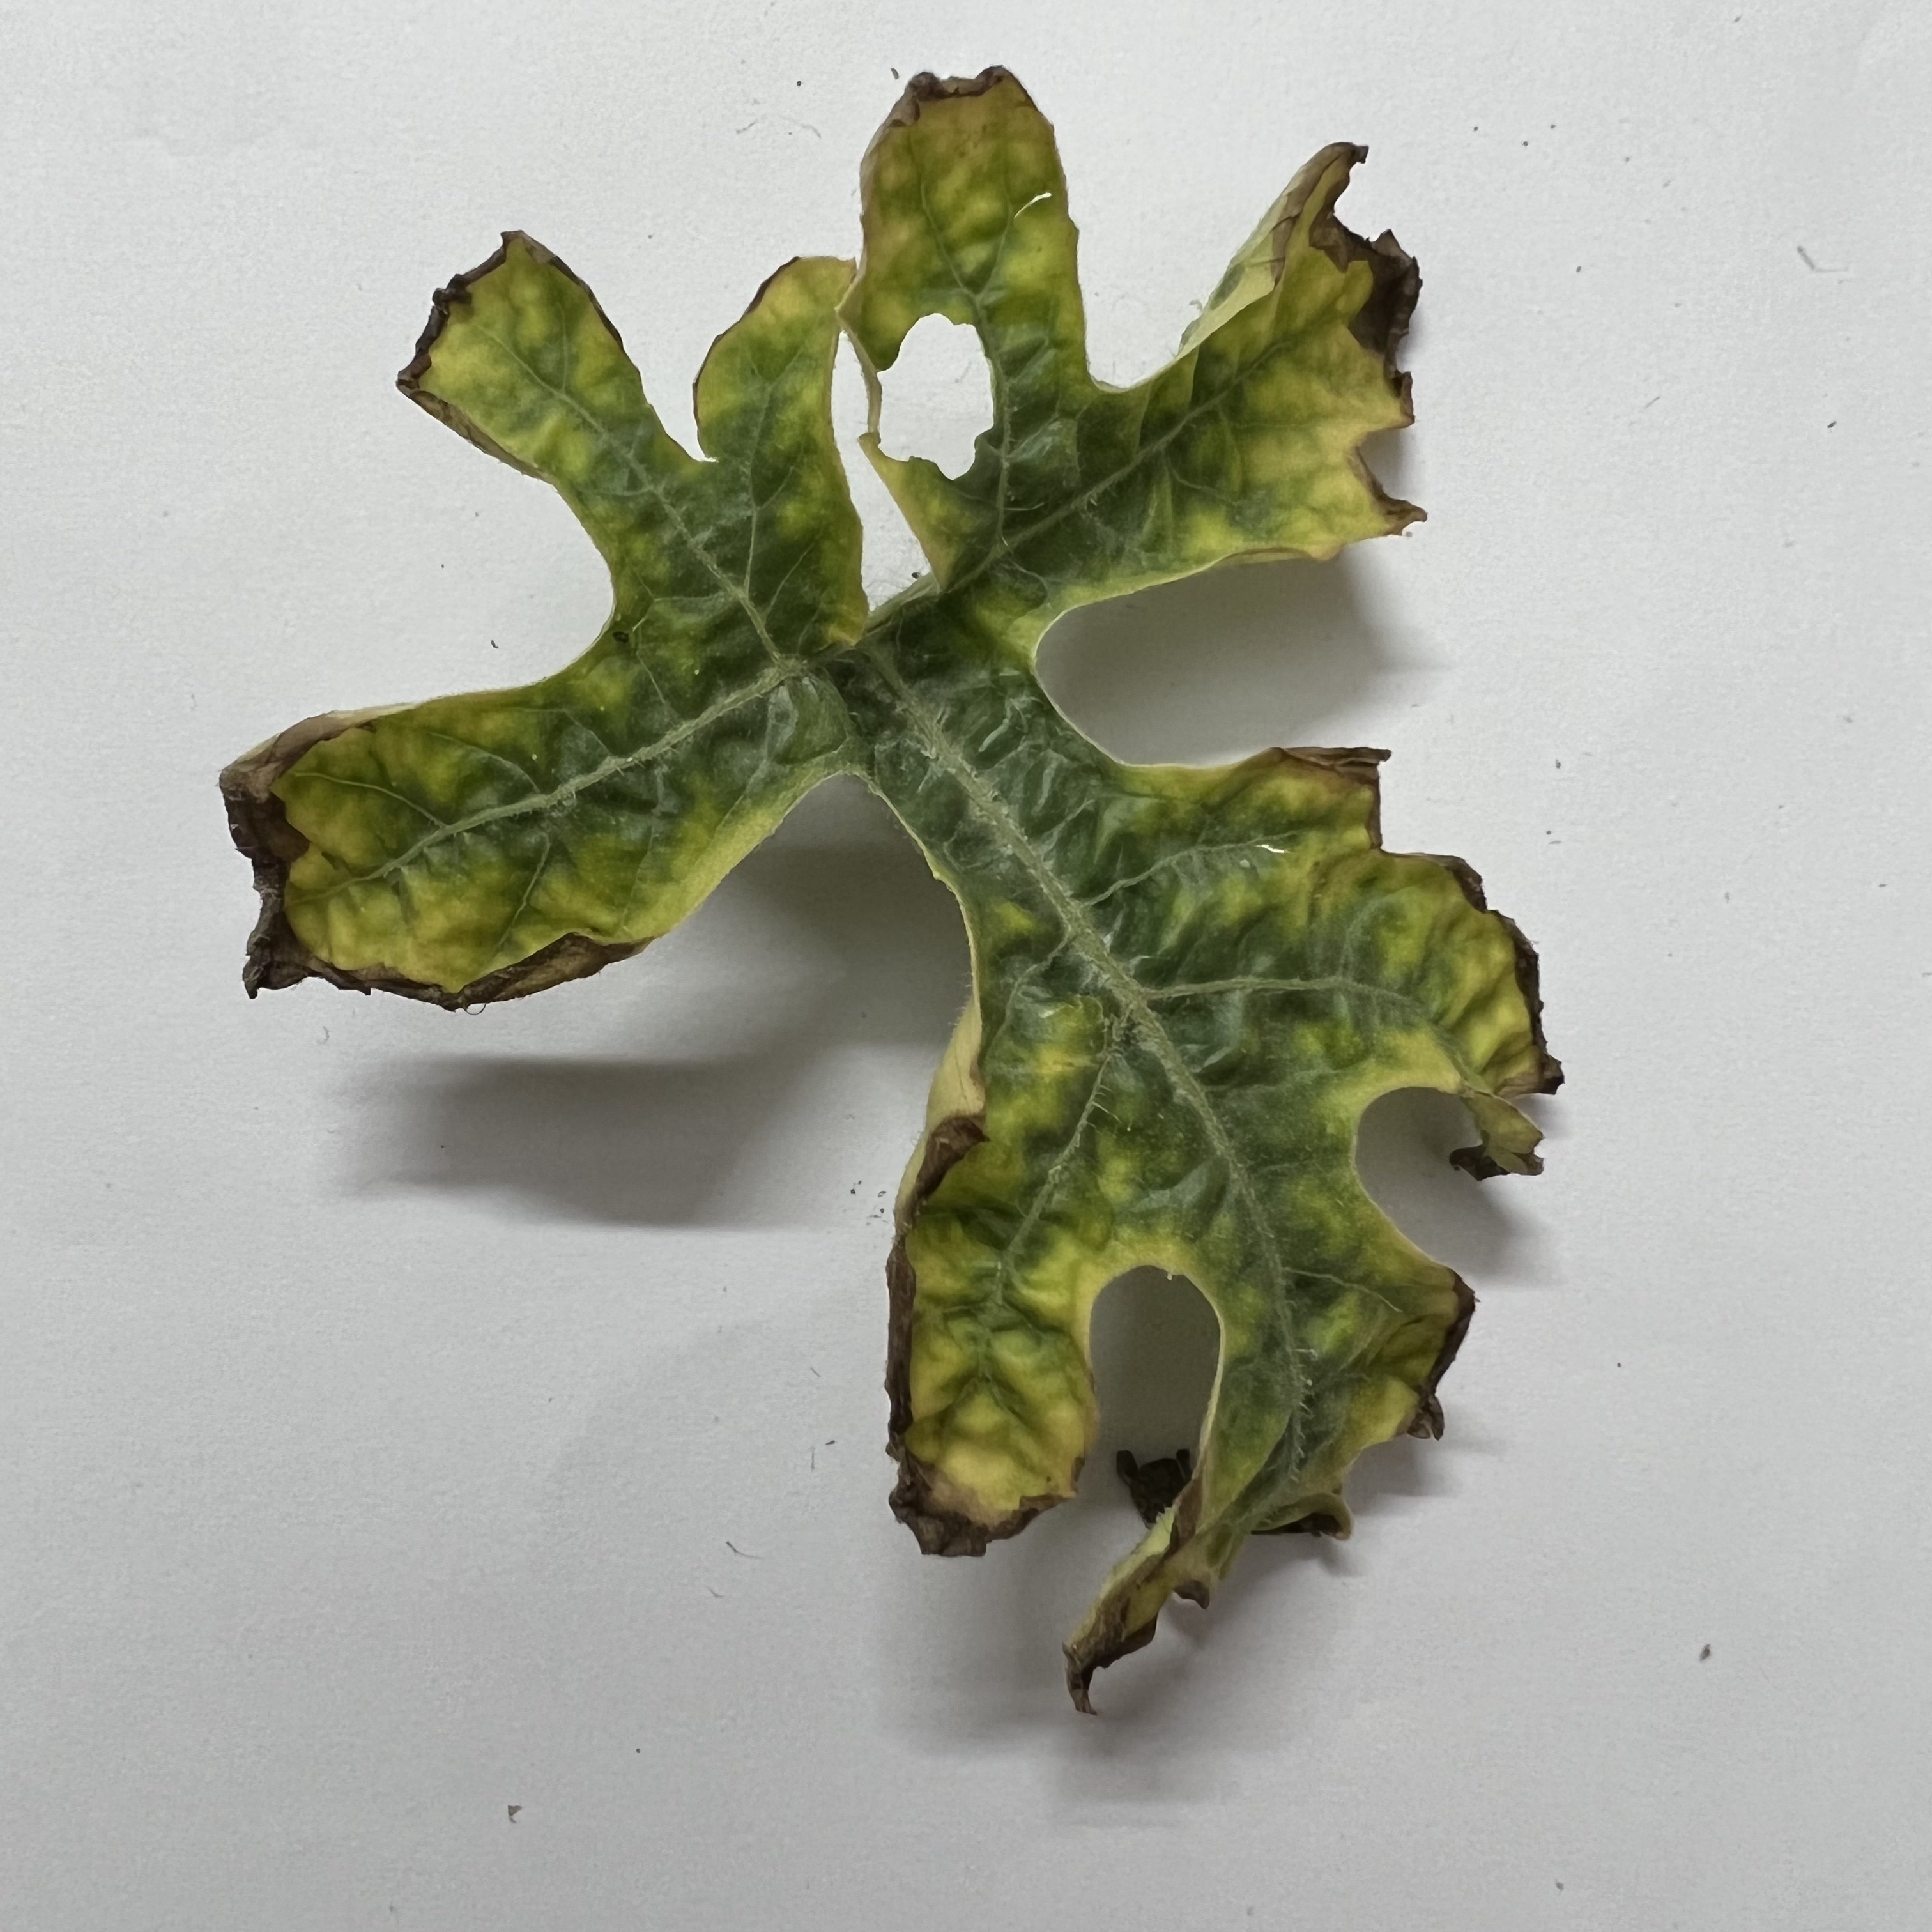
Label: Downy_Mildew